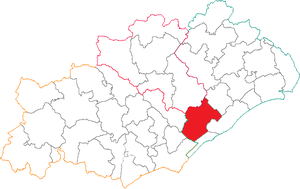
Situation du canton dans le département de l'Hérault.
Le canton de Mèze est un canton français situé dans le département de l'Hérault, dans l'arrondissement de Montpellier.